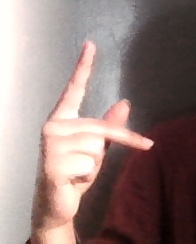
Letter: dha